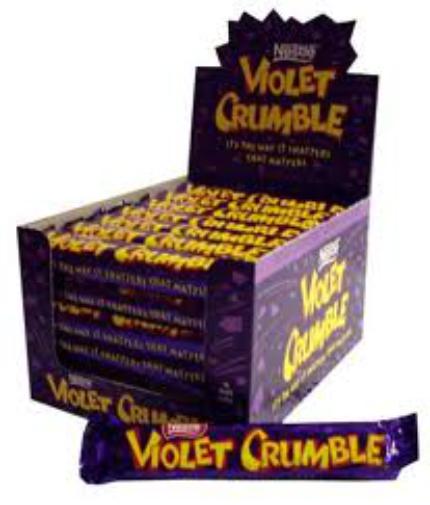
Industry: Food